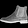
Label: Ankle boot